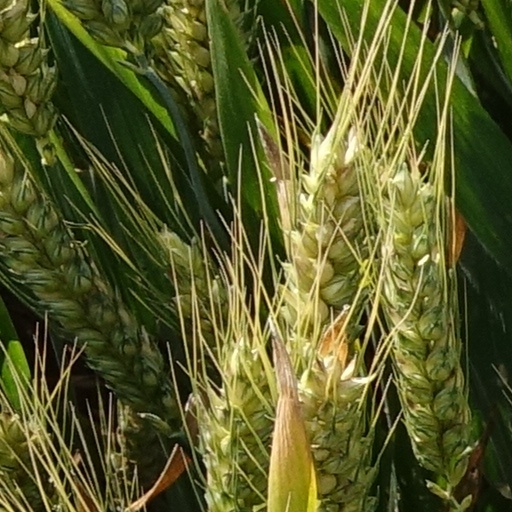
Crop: wheat